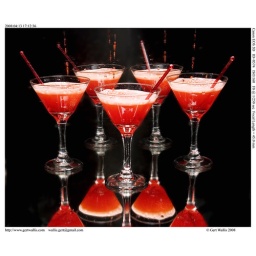
Daiquiri set up in a black box with mirrored reflections.